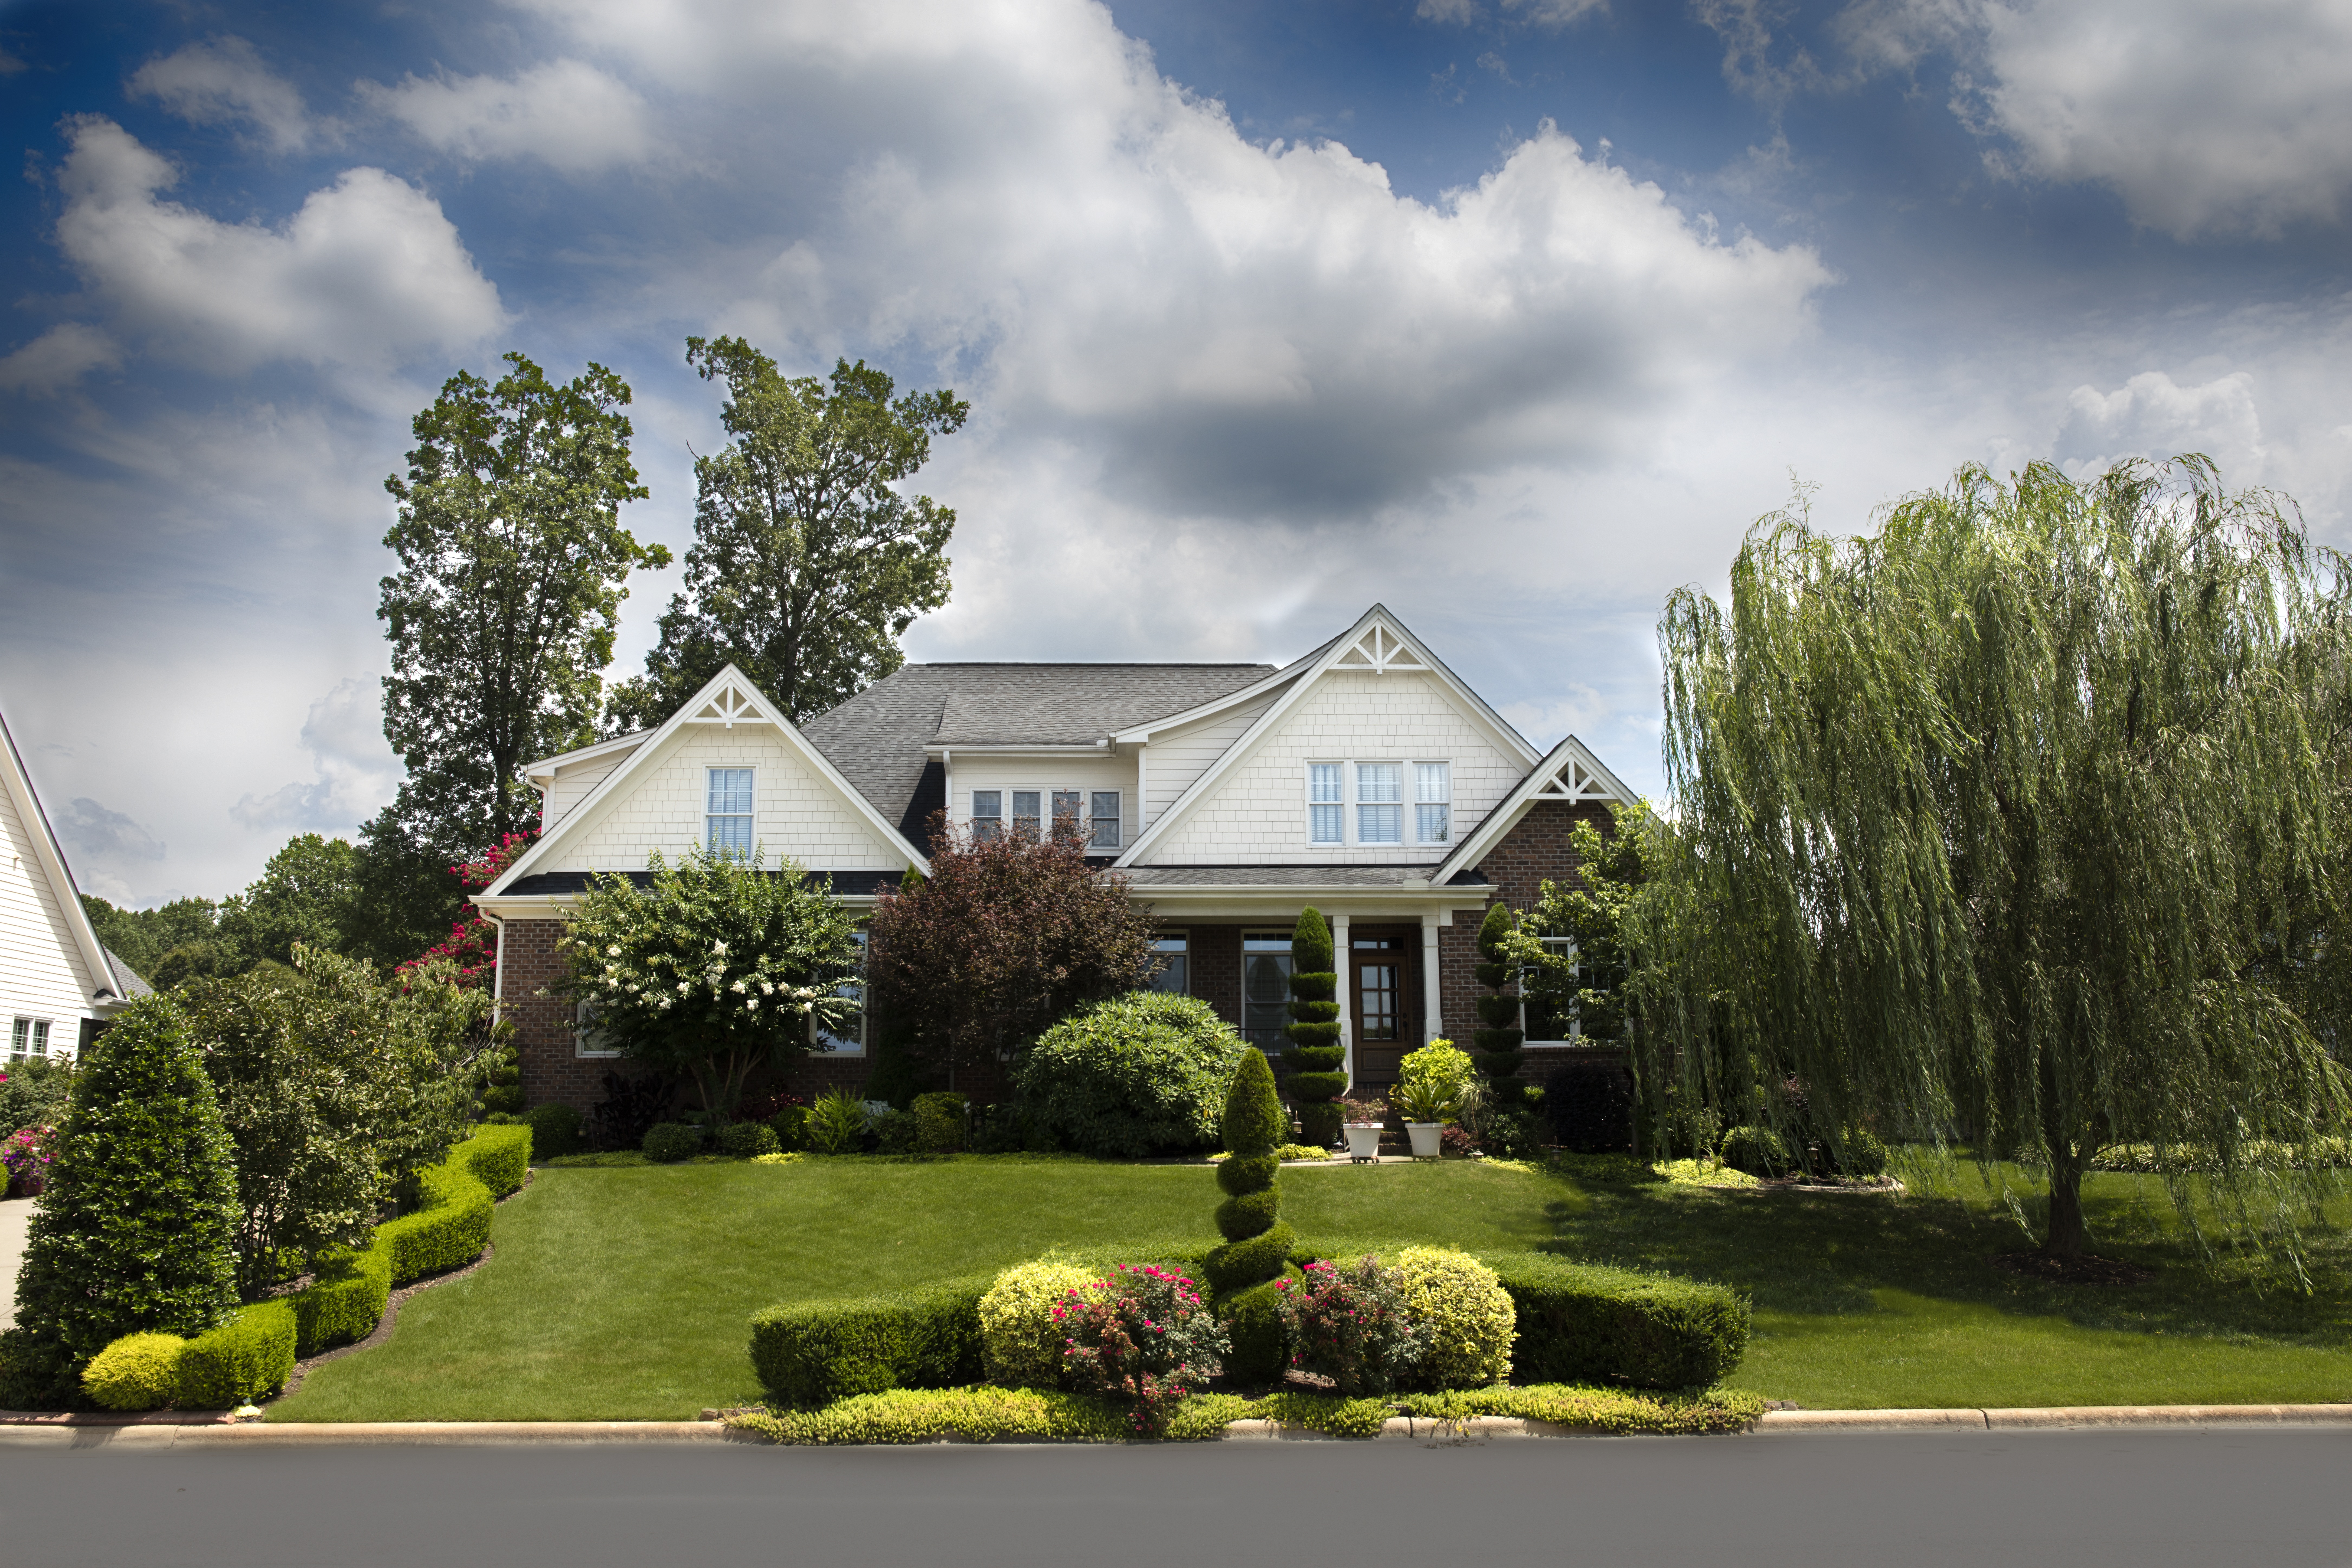
landscape, tree, grass, lawn, mansion, house, home, suburb, cottage, backyard, facade, residence, property, exterior, residential, garden, housing, shrub, suburbs, plantation, front, estate, yard, neighbourhood, real estate, rural area, suburban house, residential area